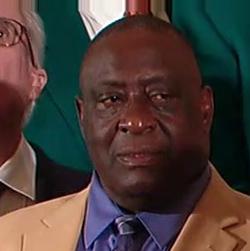
Age: 67